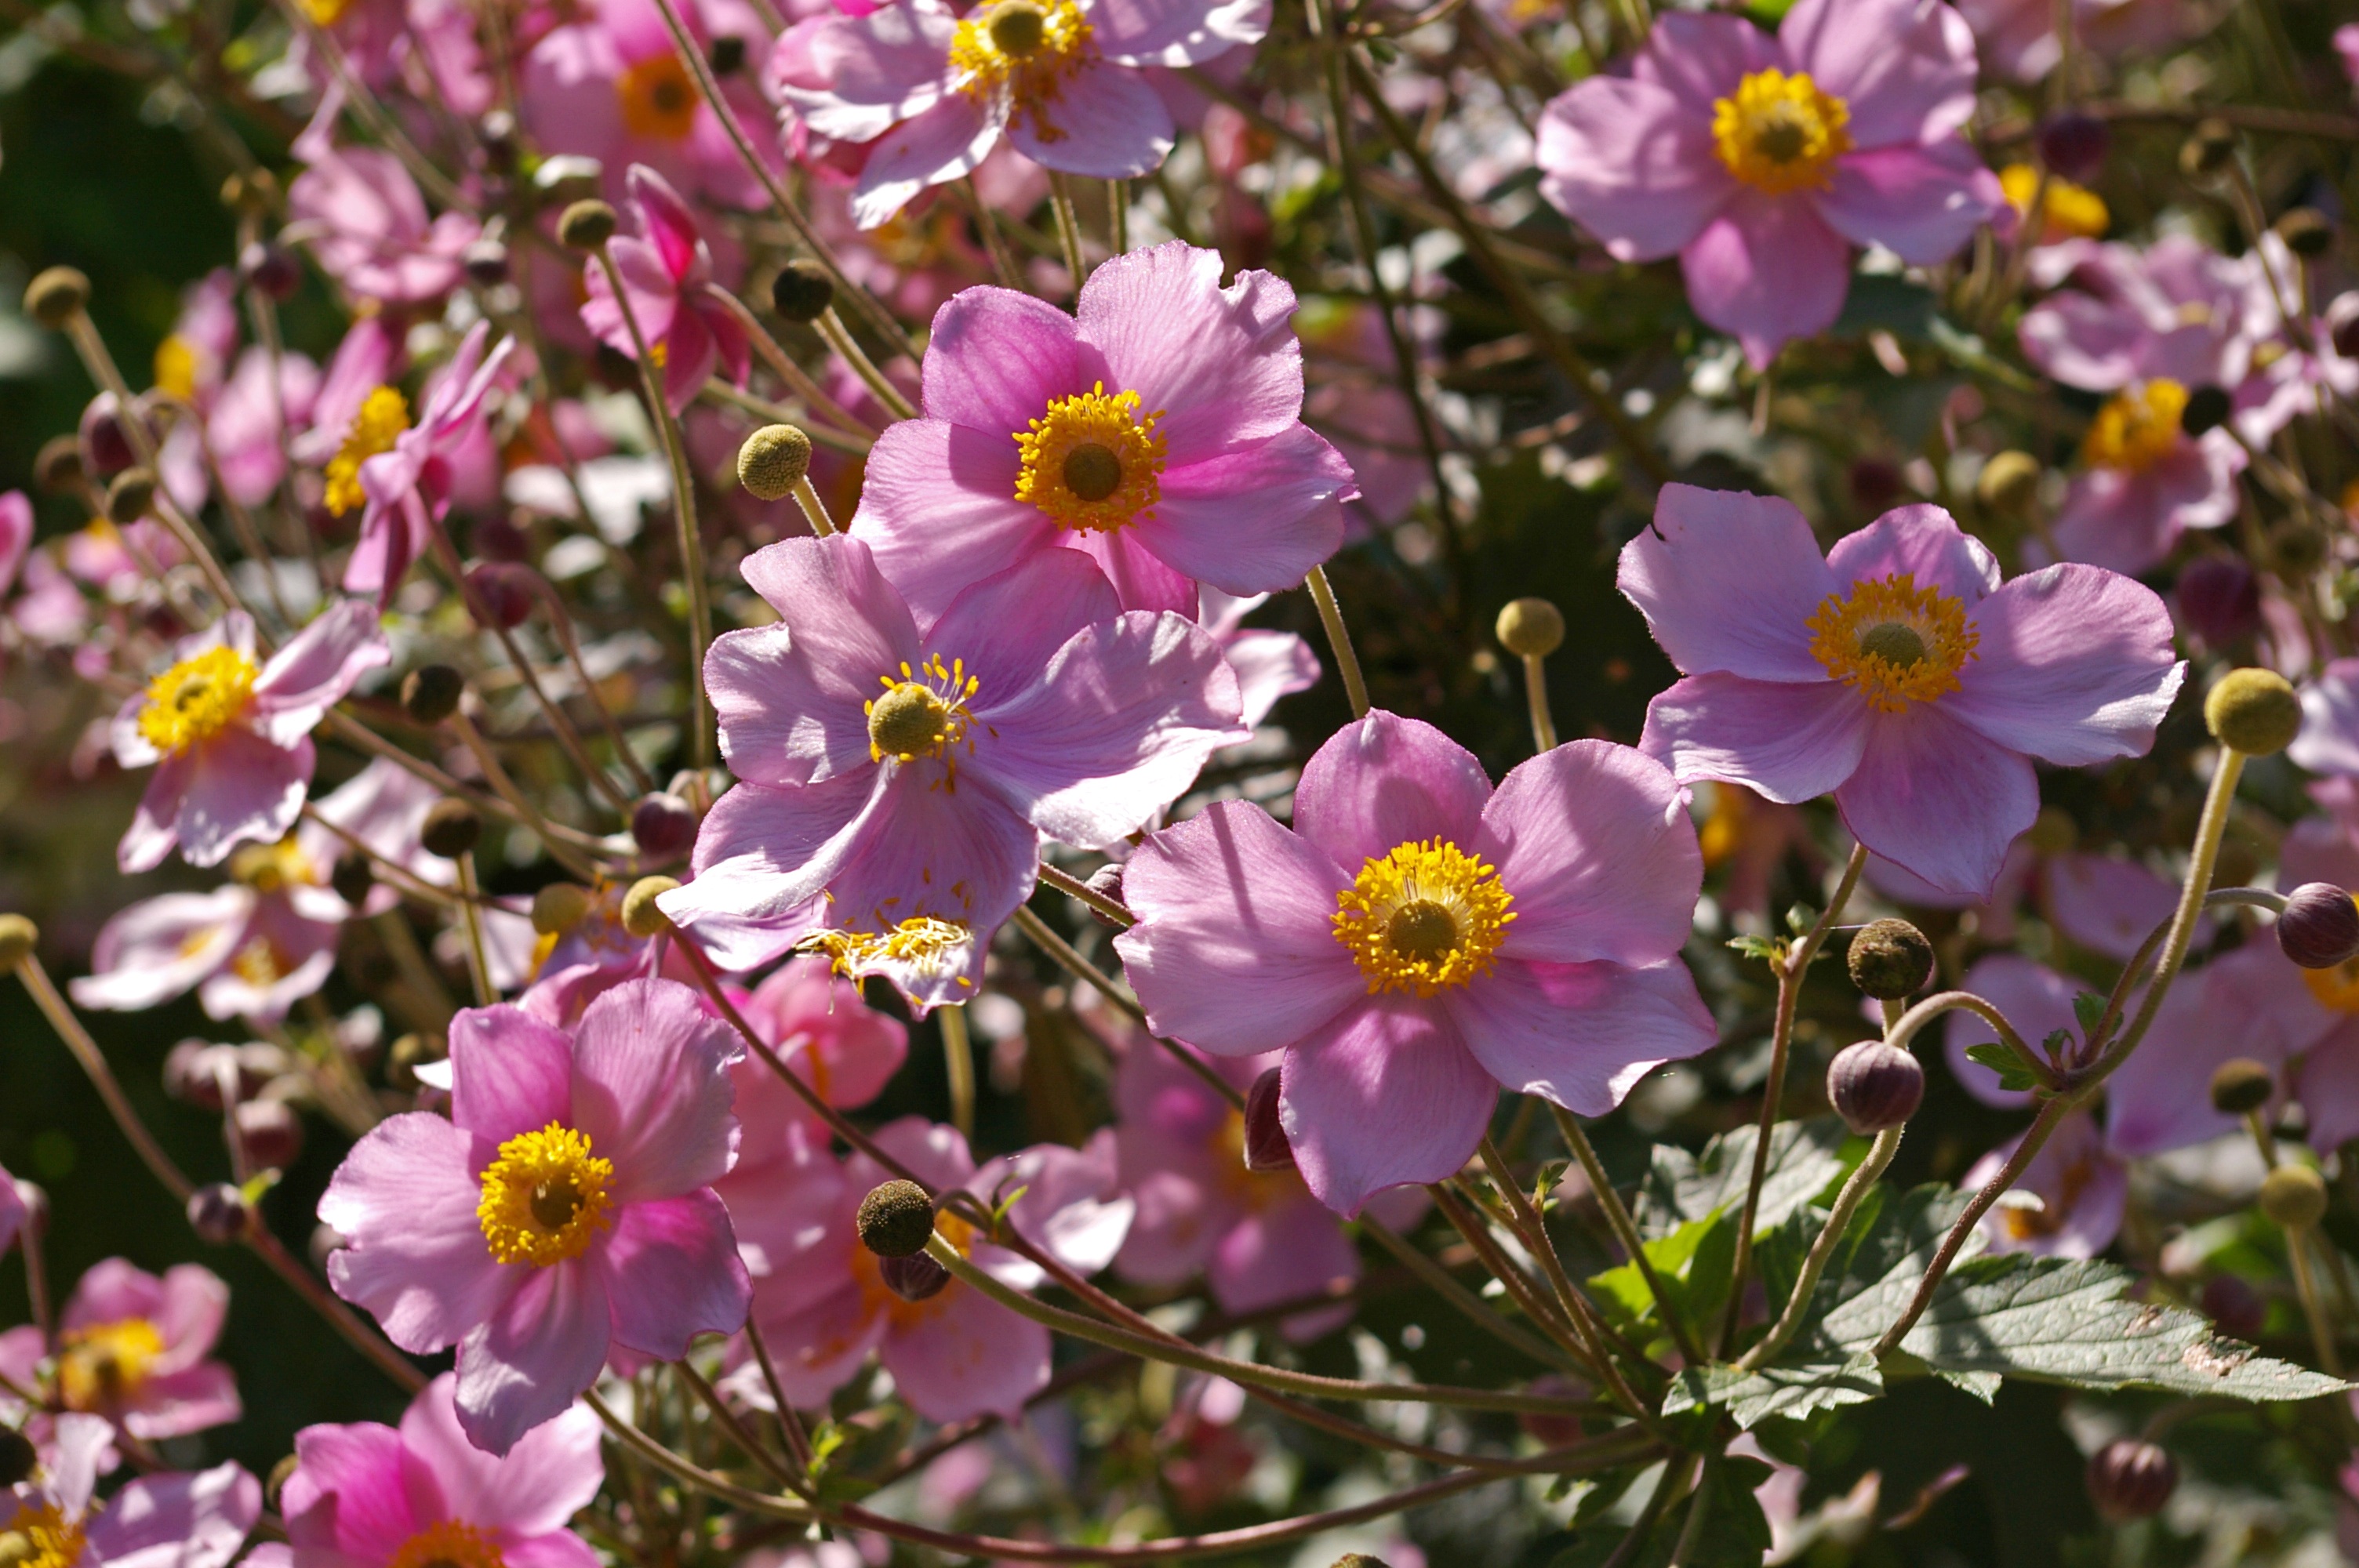
nature, blossom, plant, sun, flower, petal, bloom, summer, green, botany, garden, pink, close, flora, wildflower, petals, beautiful, bud, flower garden, macro photography, inflorescence, garden plant, bl tenmeer, flowering plant, genus, daisy family, annemone, herbstannemone, inflorescences, flower buds, annual plant, land plant, garden cosmos